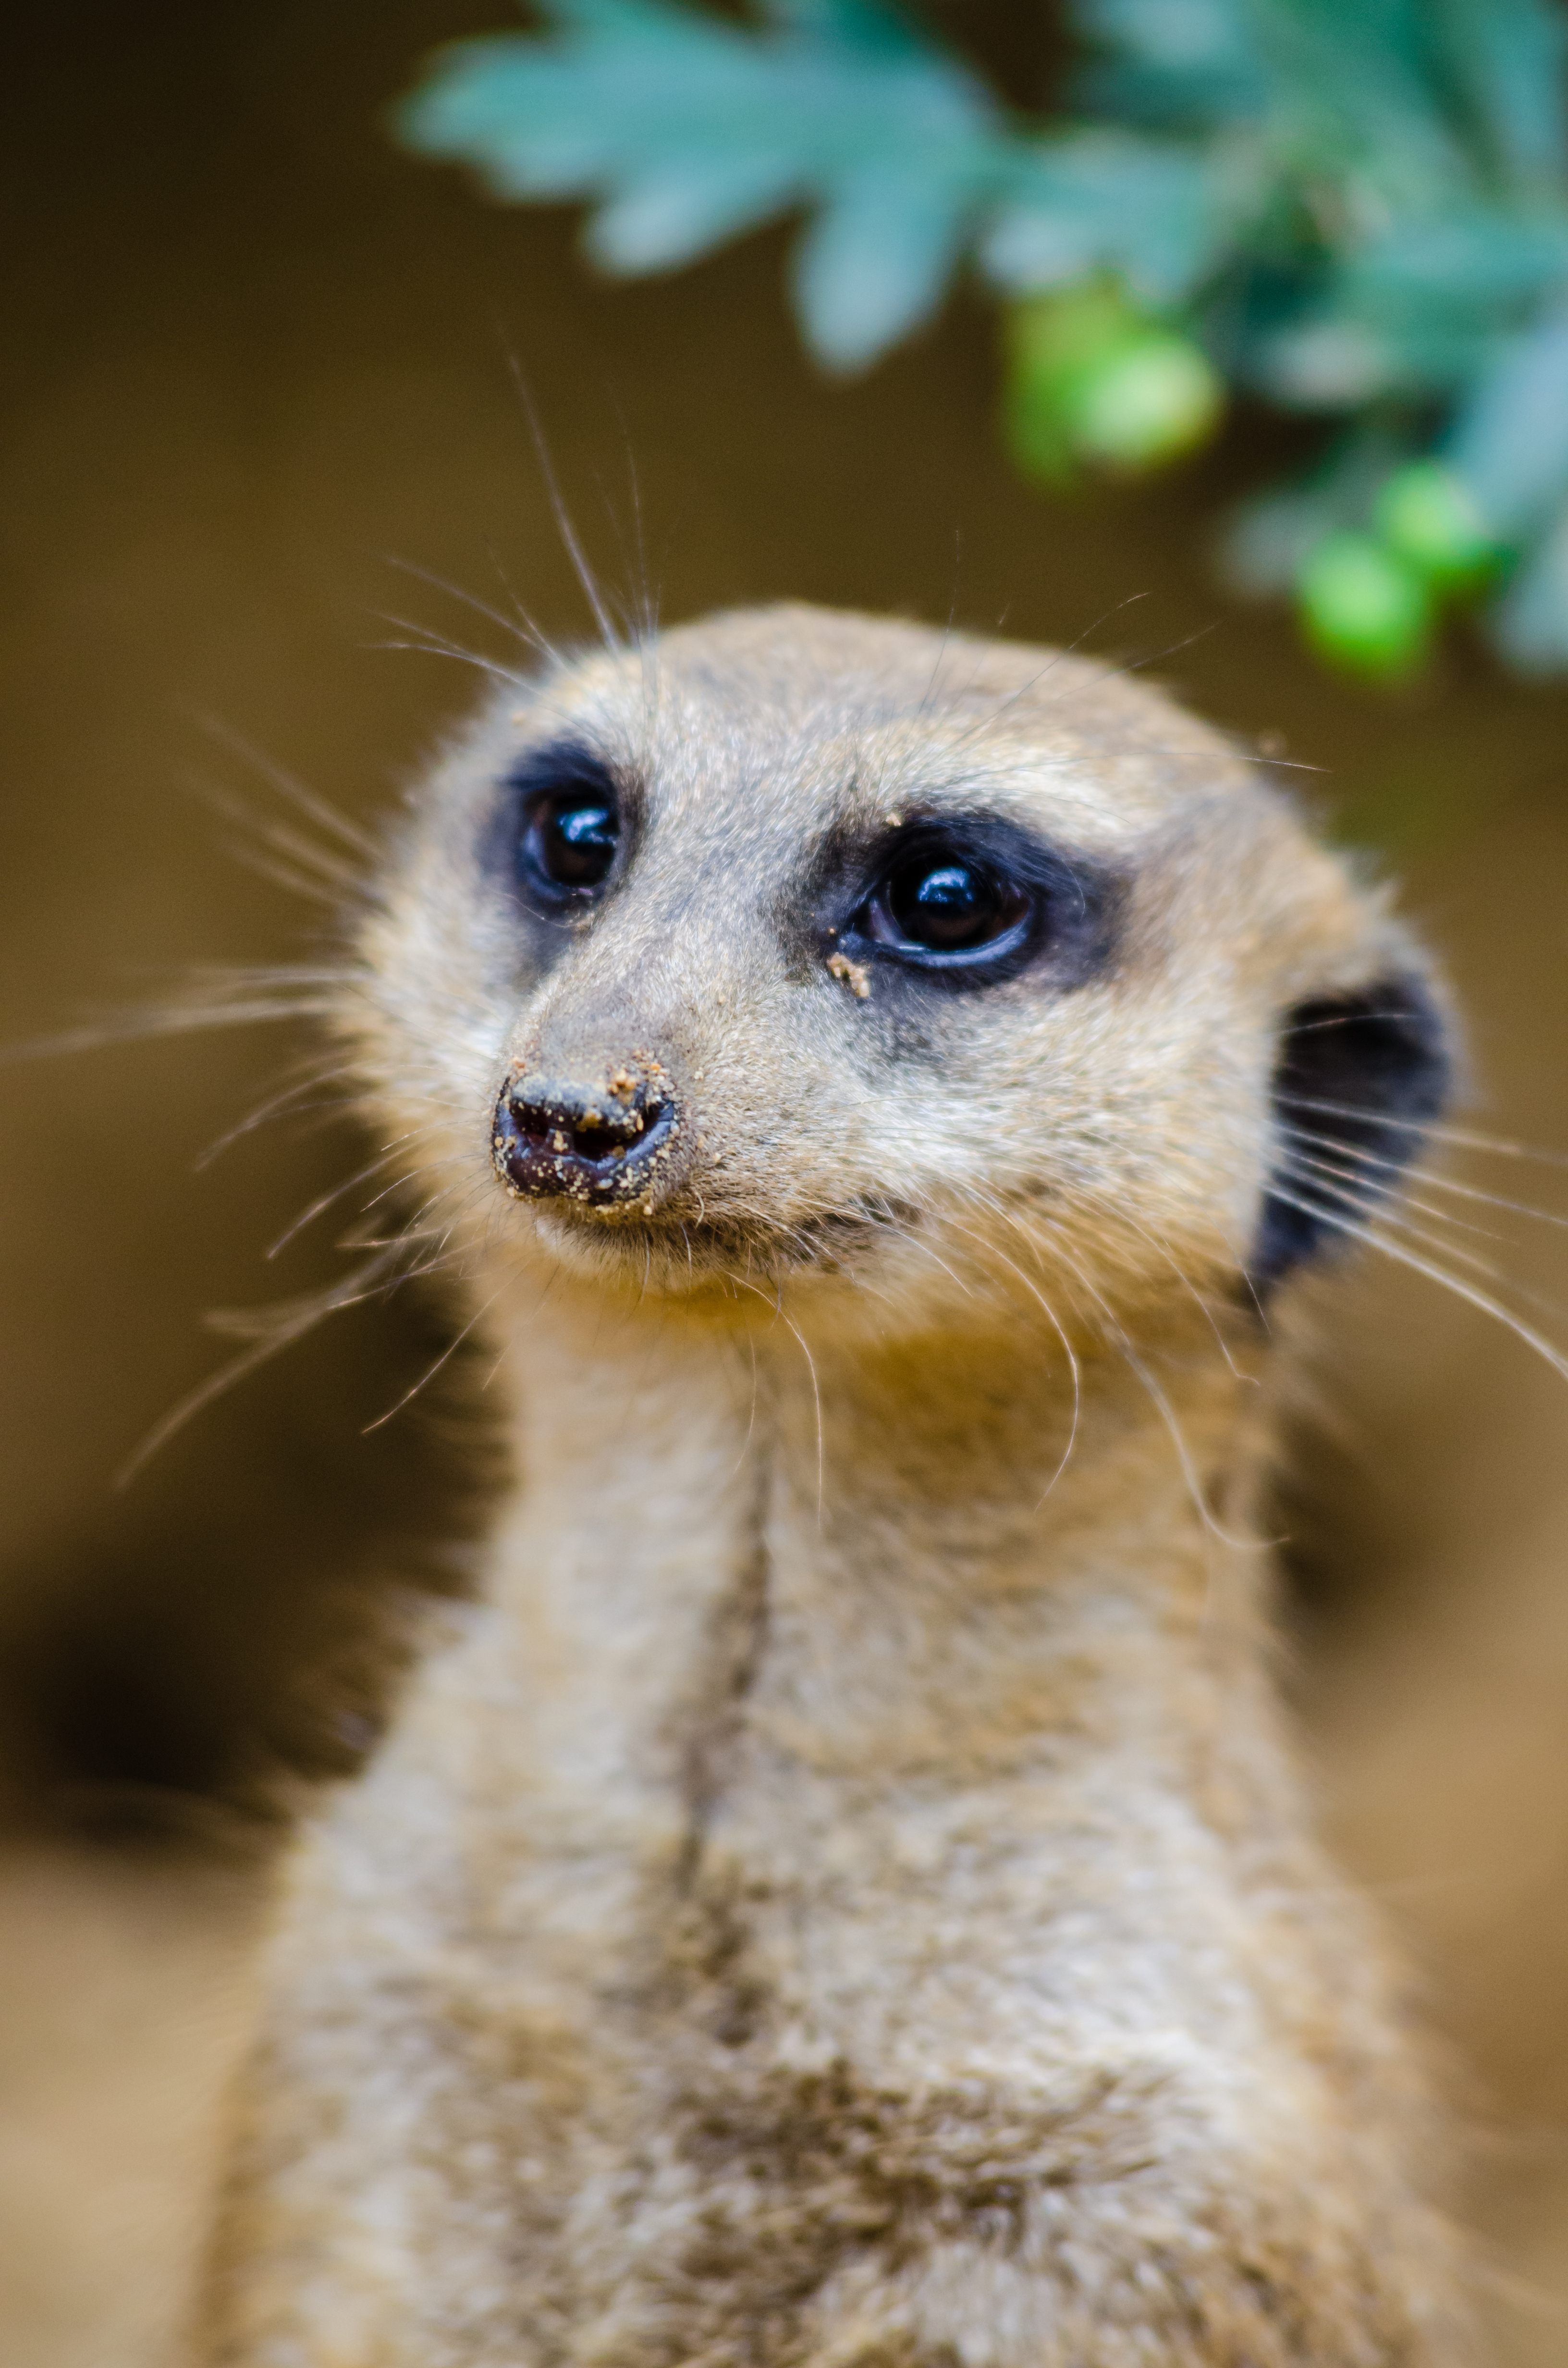
bokeh, animal, cute, wildlife, zoo, mammal, nikon, fauna, close up, whiskers, vertebrate, tier, adorable, d7000, niedlich, tierpark, meerkat, erdmnnchen, mongoose